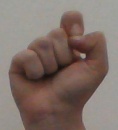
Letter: fa